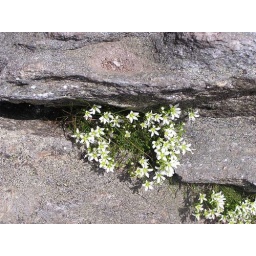
Little white flowers tucked away in the cracks of a rock